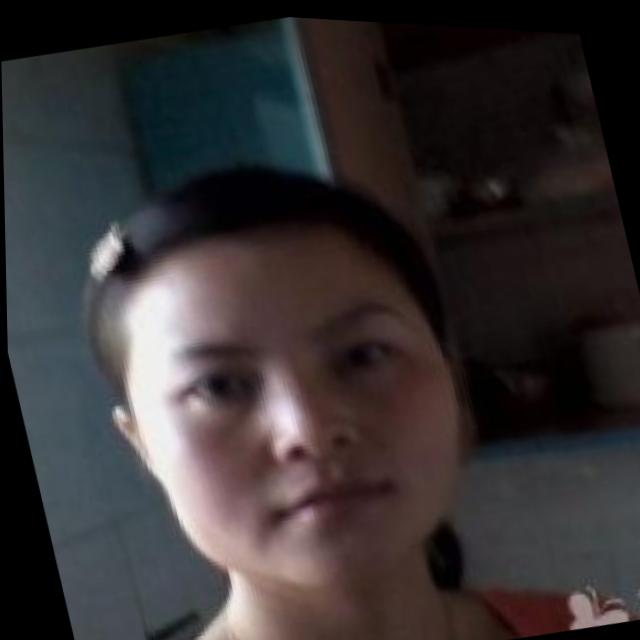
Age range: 21-44